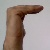
The image shows a hand gesture representing a space in Indian Sign Language.